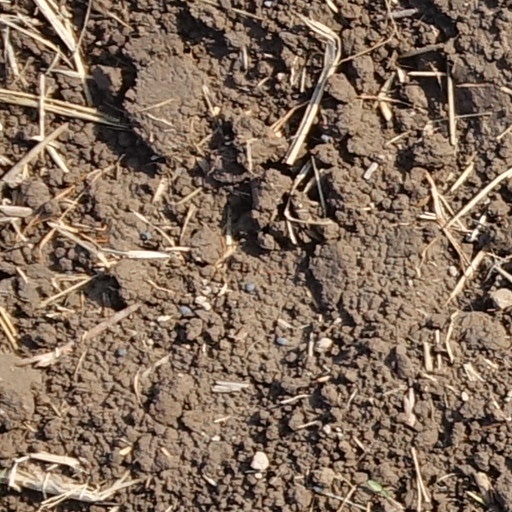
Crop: wheat